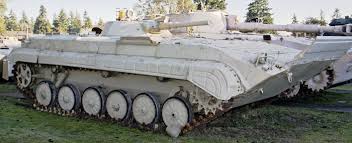
Label: BMP